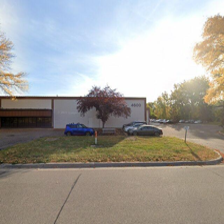
Label: streetView